Dina Alma de Paradeda

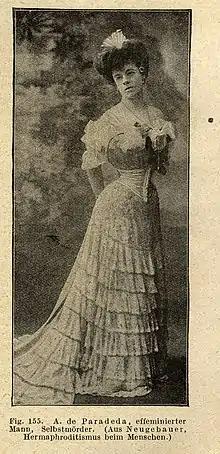
Photograph of Paradeda taken in Naples

Between 1899 and 1900, Paradeda was already a prominent figure of Berlin "urning" balls. During one of them in 1903, she met Magnus Hirschfeld, who later described the meeting several times in his writings. He mentioned her wearing a Parisian red silk evening dress, with laces worth more than 2000 franks. Paradeda frequented the local that Hirschfeld visited and was raising the interest of the local social circles, so Hirschfeld started the conversation with her.